Charles R. Chickering

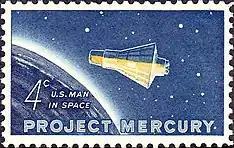

Chickering developed heart problems which ultimately claimed his life while living in Island Heights, New Jersey, on April 29, 1970. During the months leading up to his death Chickering was still designing and producing first day covers some of which were consequently released after his death. The theme for the design of his final cachet was the "South Carolina Settlement" stamp issued in September 12, 1970.